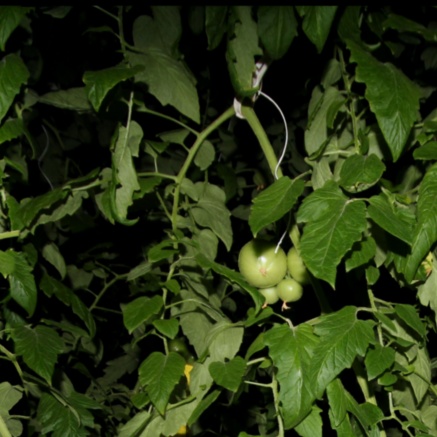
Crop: tomato